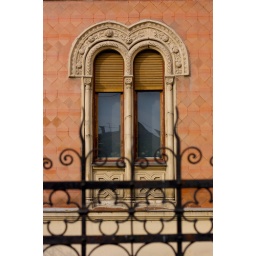
A window of an old building in Novi Sad, Serbia.